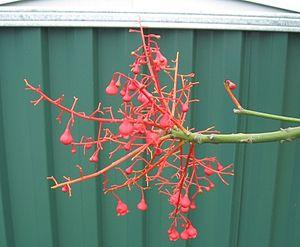
Brachychiton est un genre de 31 espèces d'arbres et de grand buissons originaires pour 30 d'entre eux de l'Australie et pour 1 de Nouvelle-Guinée. Elles sont quelquefois appelées arbres-bouteilles. C'est un genre de la famille des Sterculiaceae. Les études de fossiles en Nouvelle-Galles du Sud et en Nouvelle-Zélande montrent qu'ils existaient déjà au Tertiaire, il y a 50 millions d'années.